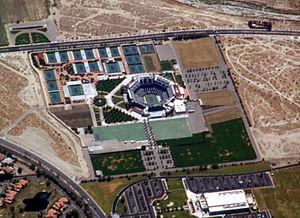
Les ATP World Tour Masters 1000, ou plus simplement Masters 1000, sont une catégorie d'événements organisés par l'ATP regroupant neuf tournois de tennis qui se déroulent annuellement depuis 1990 en Europe, en Amérique du Nord et en Asie.
Le tournoi d'Indian Wells est un tournoi de tennis masculin de catégorie Masters 1000 du circuit ATP et féminin de catégorie Premier Mandatory du circuit professionnel WTA.